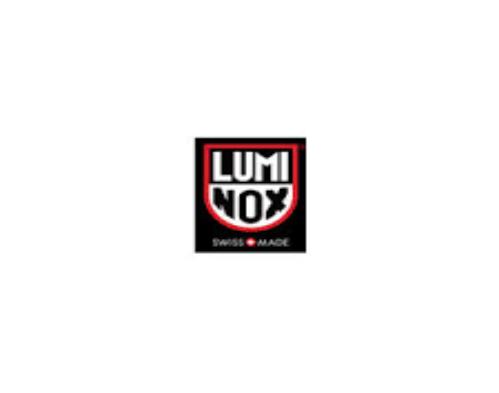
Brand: luminox
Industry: Clothes